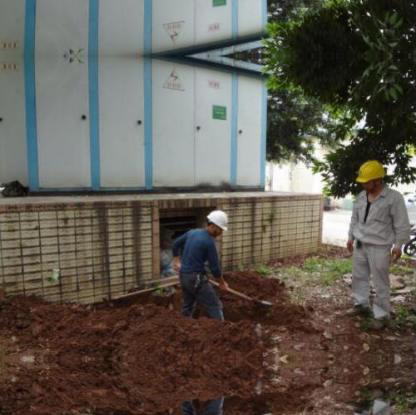
Objects in the image:
label: helmet
label: helmet